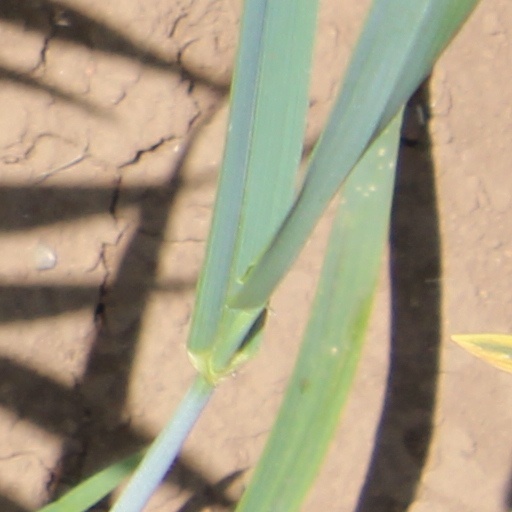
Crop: wheat